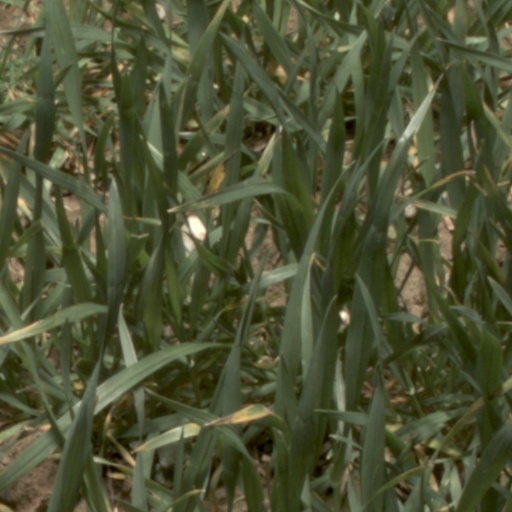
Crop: wheat